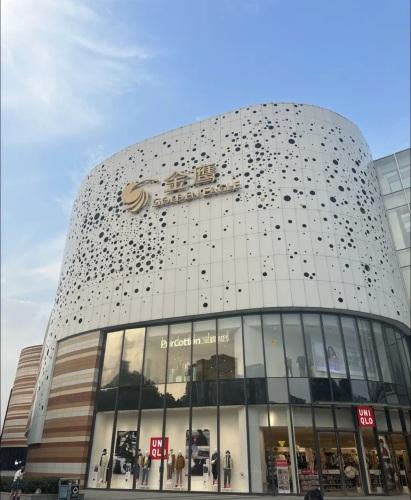
地标名称：金鹰湖滨天地
所在城市：南京市·栖霞区